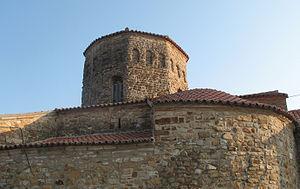
L'église Saint-Pierre de Stari Ras, près de Novi Pazar, Serbie
Les monts Zlatar sont une chaîne de montagnes située dans la région du Sandžak, au sud-ouest de la Serbie et à l'extrême nord du Monténégro. Ils font partie des Alpes dinariques. Le point culminant du massif est le mont Krstača, pic principal du Hum, qui s'élève à 1 755 m.